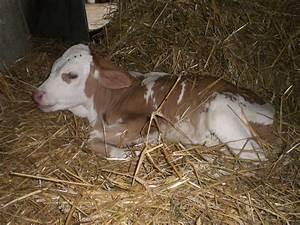
cow